Lentil

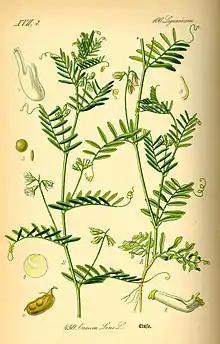

Many different names in different parts of the world are used for the crop lentil. The first use of the word "lens" to designate a specific genus was in the 17th century by the botanist Tournefort. The word "lens" for the lentil is of classical Roman or Latin origin, possibly the source of the prominent Roman family name Lentulus, just as the family name "Cicero" was derived from the chickpea, "Cicer arietinum", and "Fabia" (as in Quintus Fabius Maximus) from the fava bean ("Vicia faba").